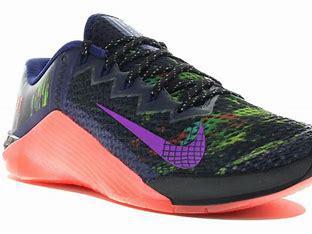
Brand: Nike
Model: Metcon 6